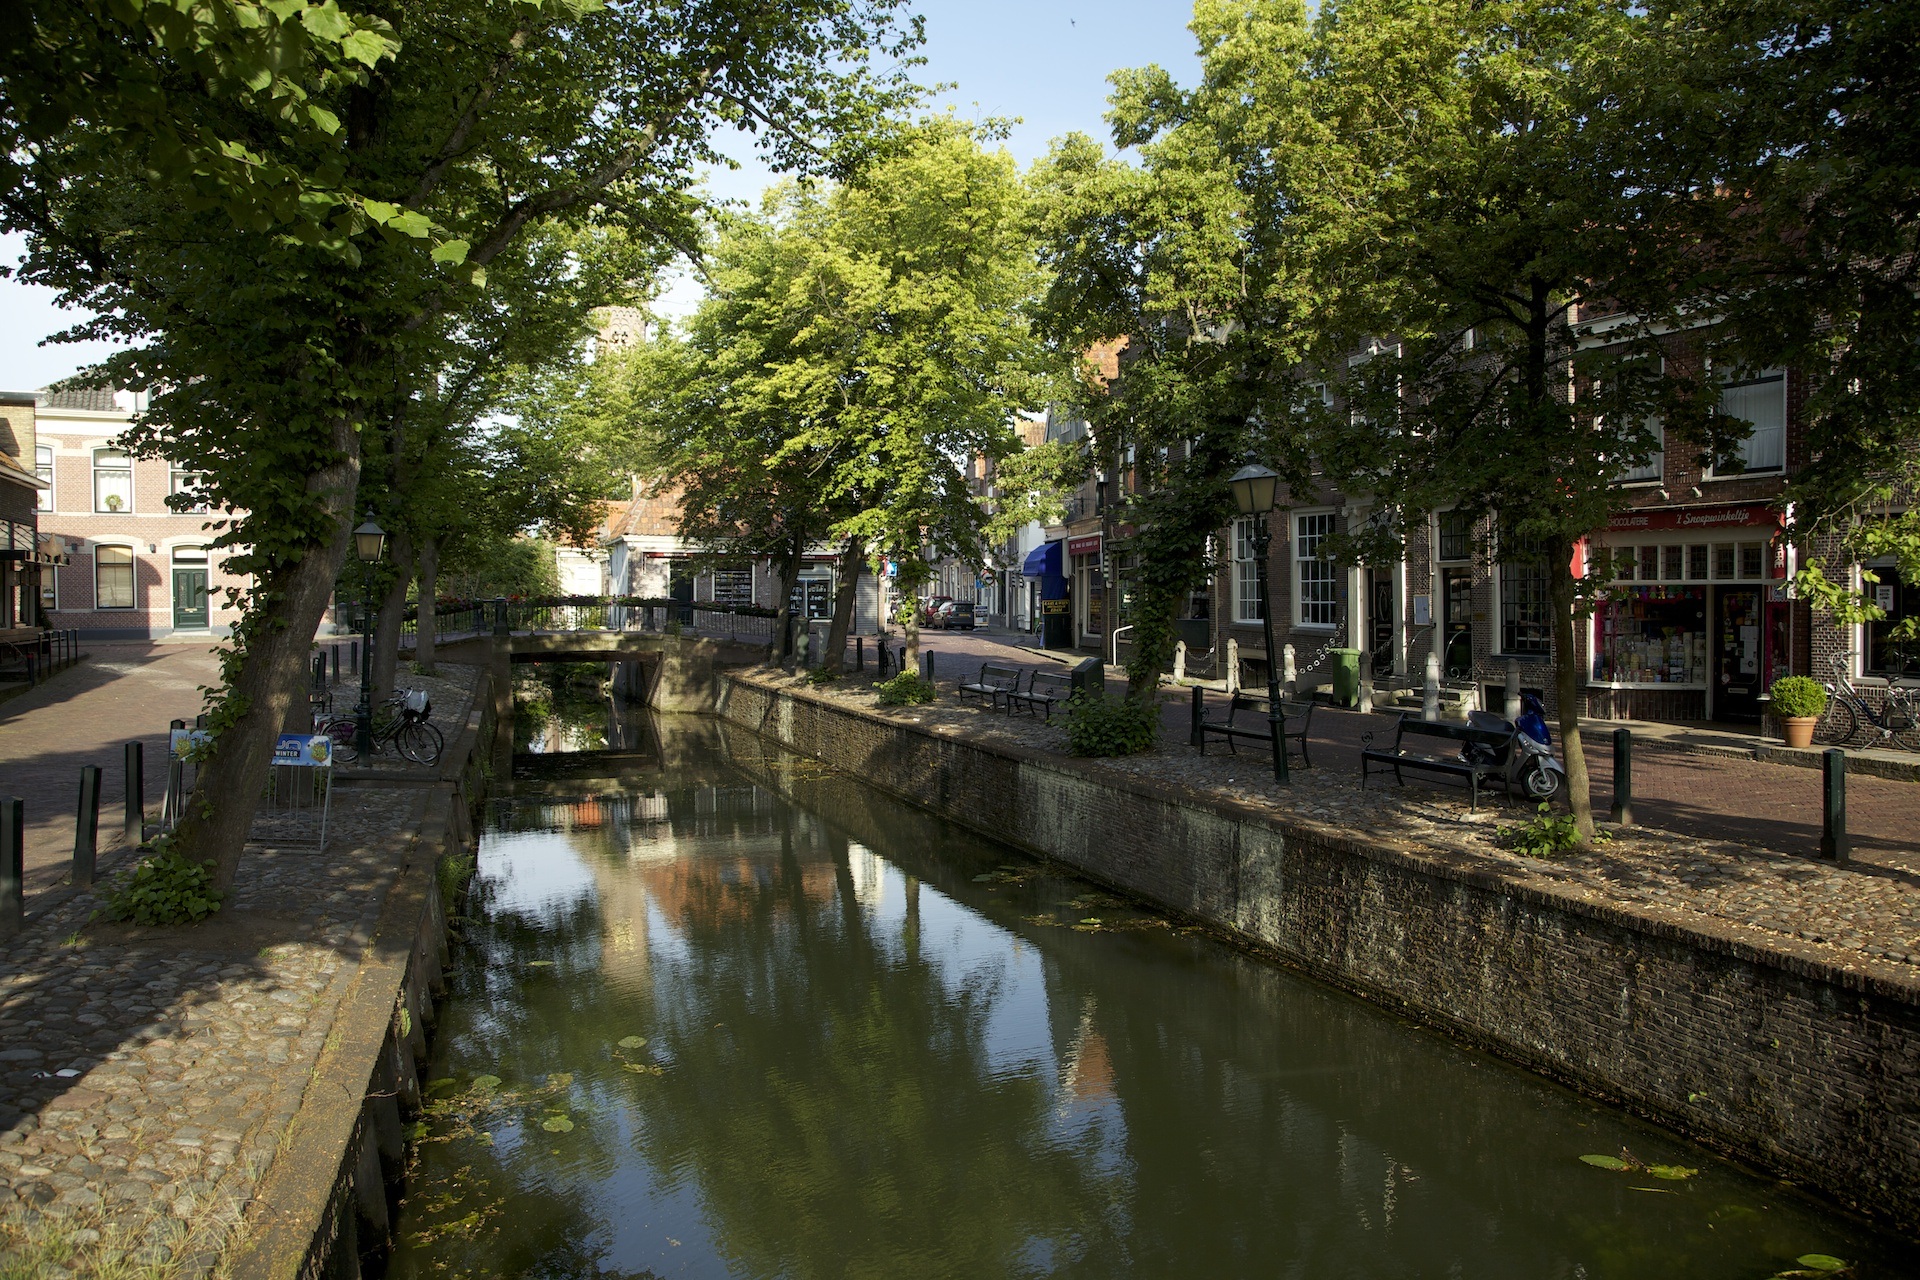
tree, water, flower, town, river, canal, pond, reflection, garden, waterway, body of water, holland, netherlands, estate, waterland, landform, monnikendam, geographical feature